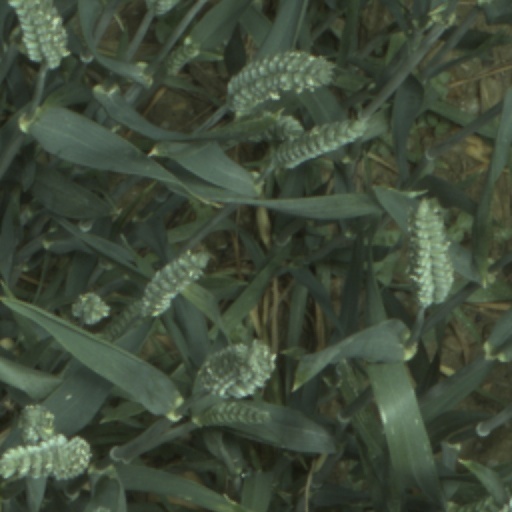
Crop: wheat